Raj Mohan Vohra

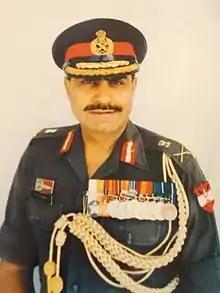

Lieutenant General Raj Mohan Vohra, (7 May 193214 June 2020) was a General Officer of the Indian Army. He was awarded the Maha Vir Chakra for his bravery and leadership in the Battle of Basantar during the Indo-Pakistani War of 1971.